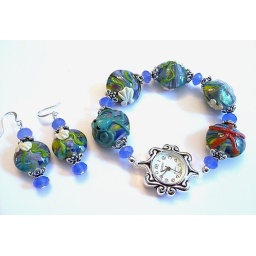
Handmade lampwork beads by Generations Lampwork with sterling silver and glass bead accents.